Briggate

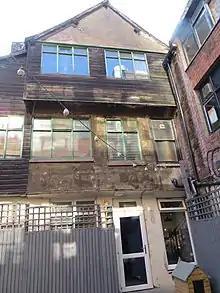
House in Lambert's Yard

In 1533, Leeds was described as "a praty market" consisting of four streets, Briggate, Kirkgate, Swinegate and Boar Lane, plus the "Head Rows". Leeds' oldest building, a three-storey wooden house with a projecting upper storey in Lambert's Yard, off Lower Briggate was built in the late-16th or early-17th century.